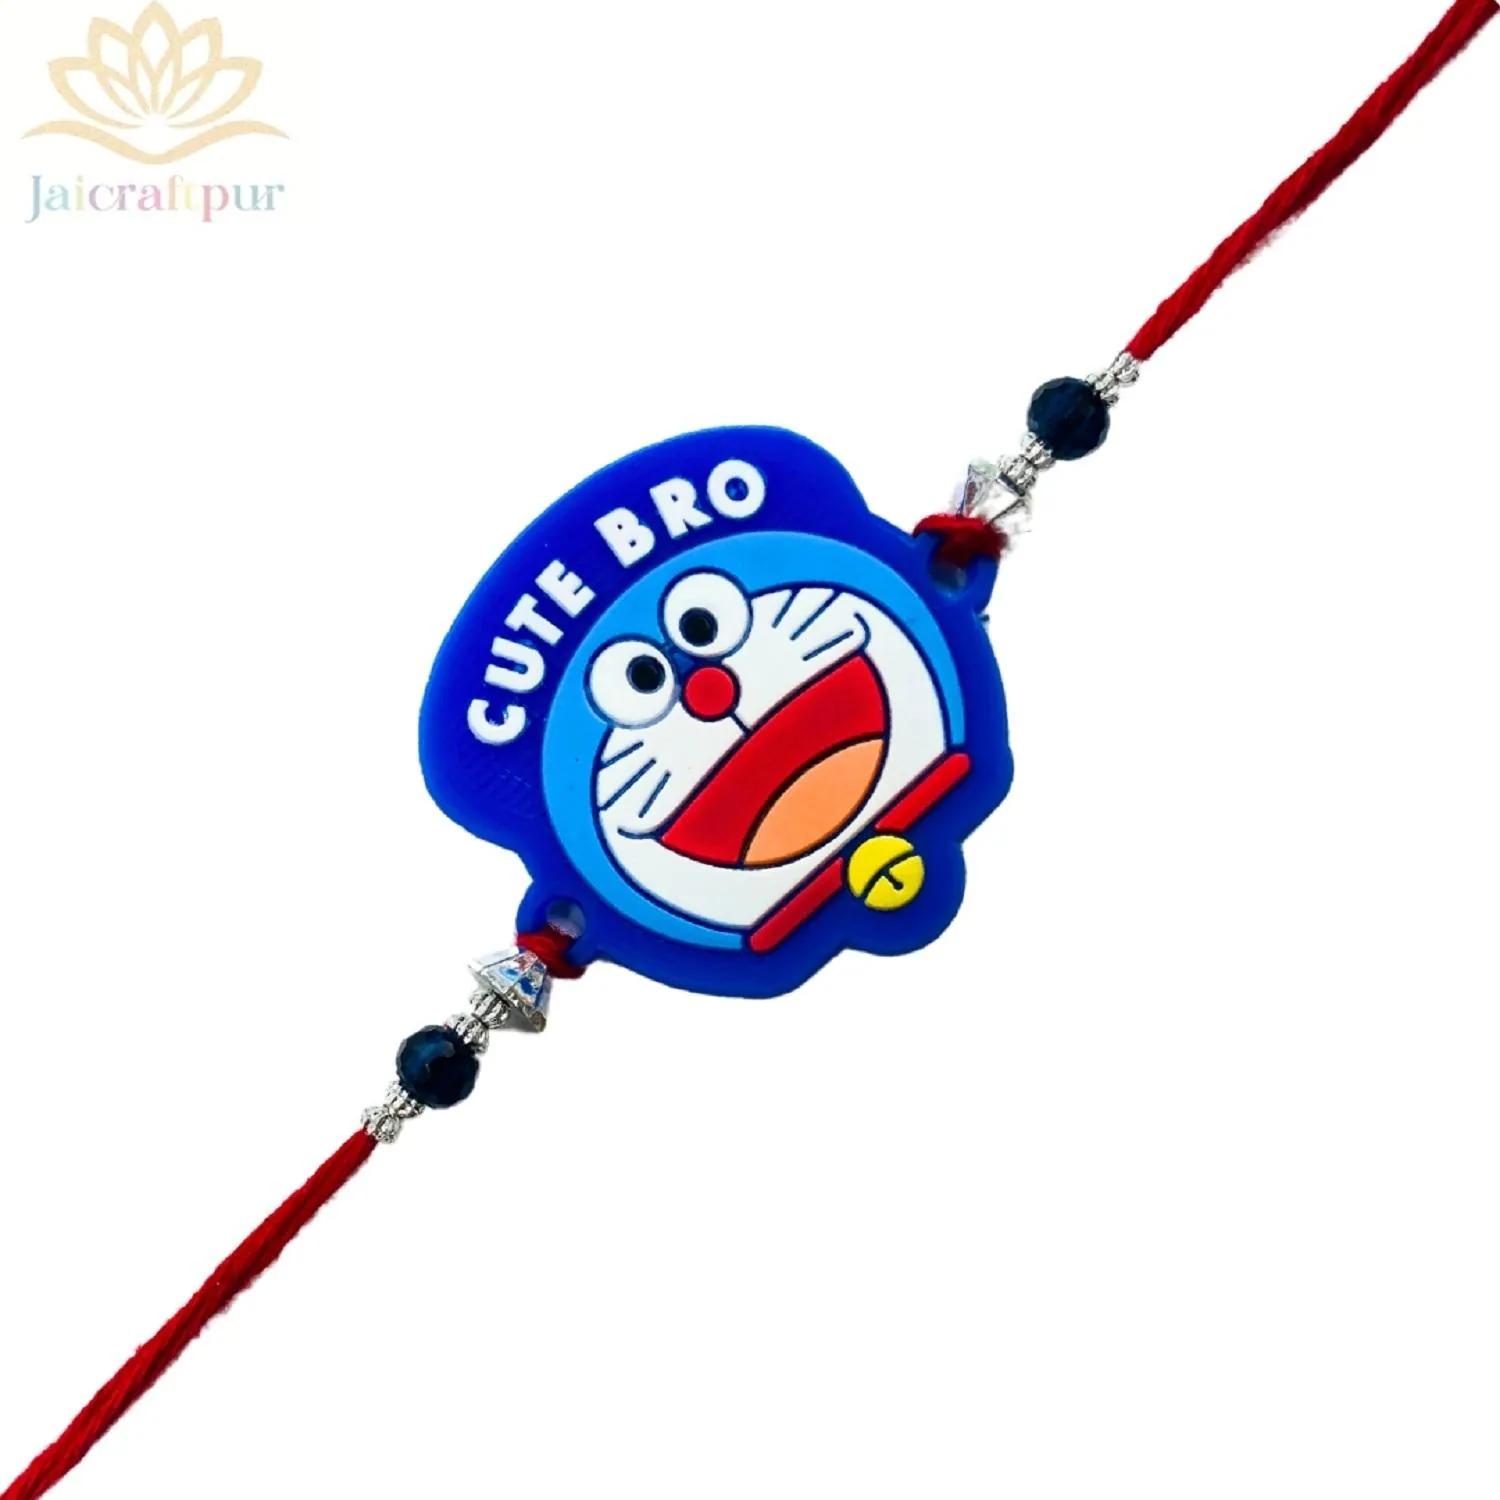
VIBRANCE Traditional DOREMON Rakhi for Raksha Bandhan.
Type: Rakhis
Brand: VIBRANCE
Price: Rs. 199
 Raksha Bhandan is a celebration of the bond between a brother and sister. We specialize in creating unique rakhi designs for every brother and sister. Our rakhi collection ranges from traditional to modern designs, all of which are handcrafted with love and care. We strive to make each Raksha Bhandan special for our customers by providing the perfect rakhi for their loved ones. With our wide range of designs and styles, you can find the perfect rakhi for your brother or sister. Shop with us today to make your Raksha Bhandan magical.The design of the delivered product or parts of it may vary slightly from what is shown in the image.
Features: Hand crafted pearl and crystal studded rakhi Multicolor Rakhi,Special Multi colour Designer Rakhi for Brother / Bhabhi / Kids,Includes roli chawal and free greeting card,Rakshabandhan Special Card,Comes with Roli Chawal & Best Wishes Greeting Card in best packaging